Roa–Hønefoss Line

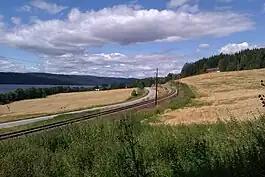
The line through Jevnaker along Randsfjorden

The Roa–Hønefoss Line (formerly ) is a long, single track railway line between Roa and Hønefoss in Norway. At Roa Station, the line connects to the Gjøvik Line, while at Hønefoss Station, it connects to the Randsfjorden Line and the Bergen Line. The line runs through Akershus and Buskerud counties and allowed the Bergen Line access to Oslo at Oslo East Station.